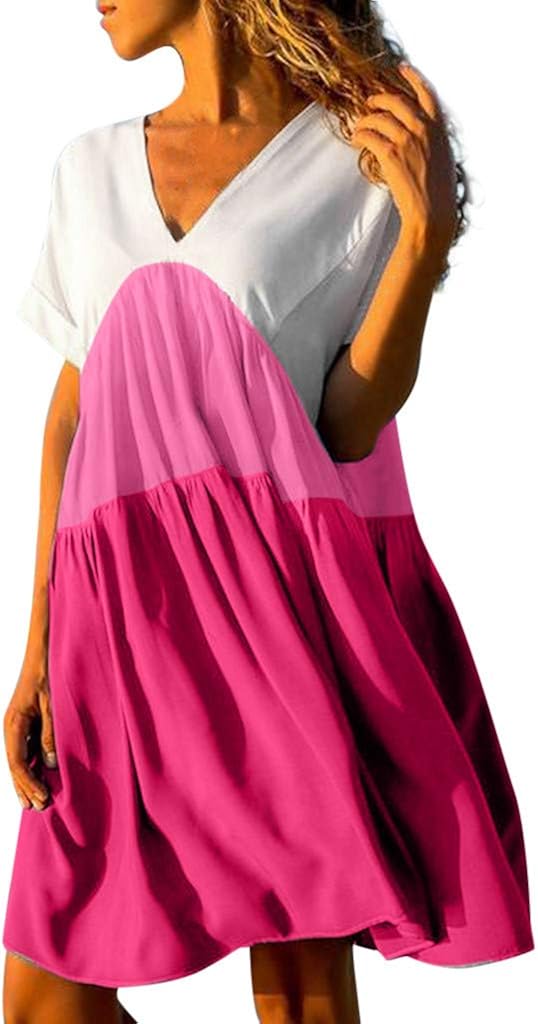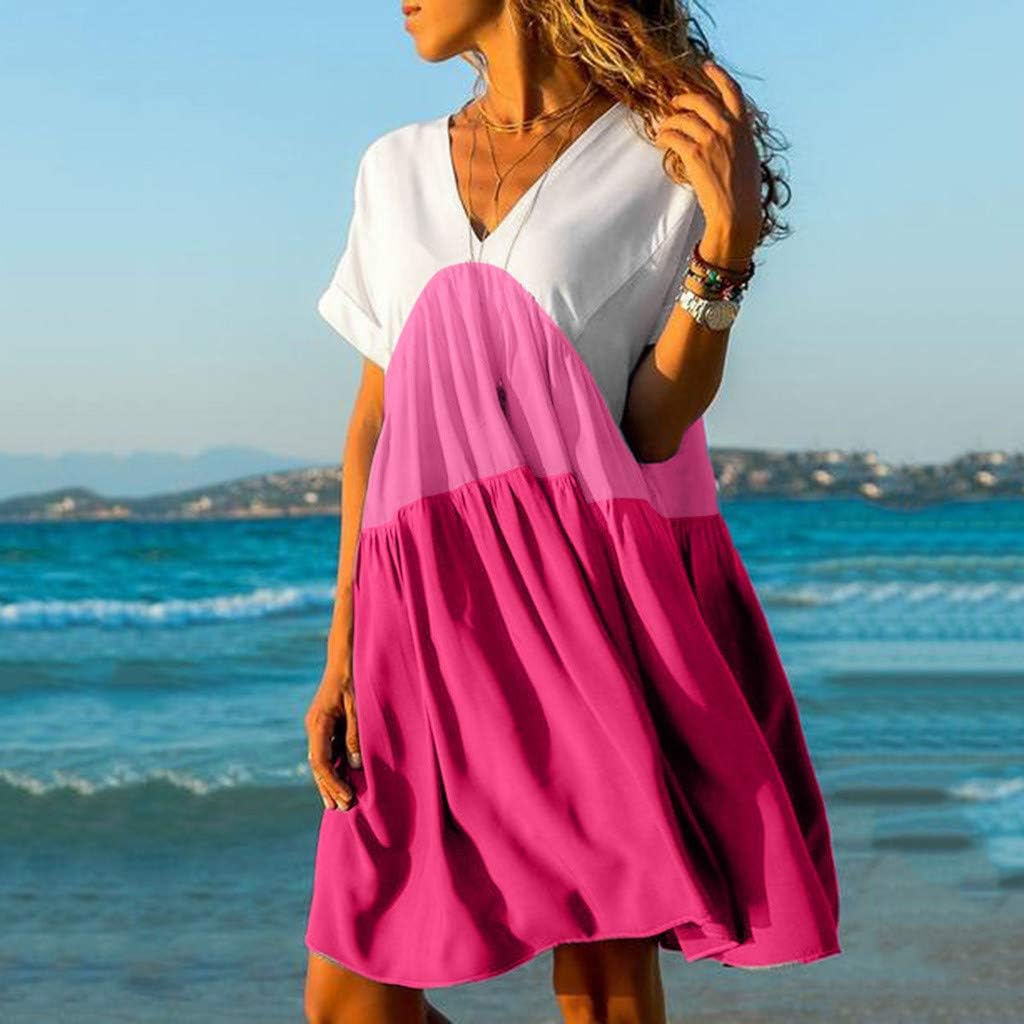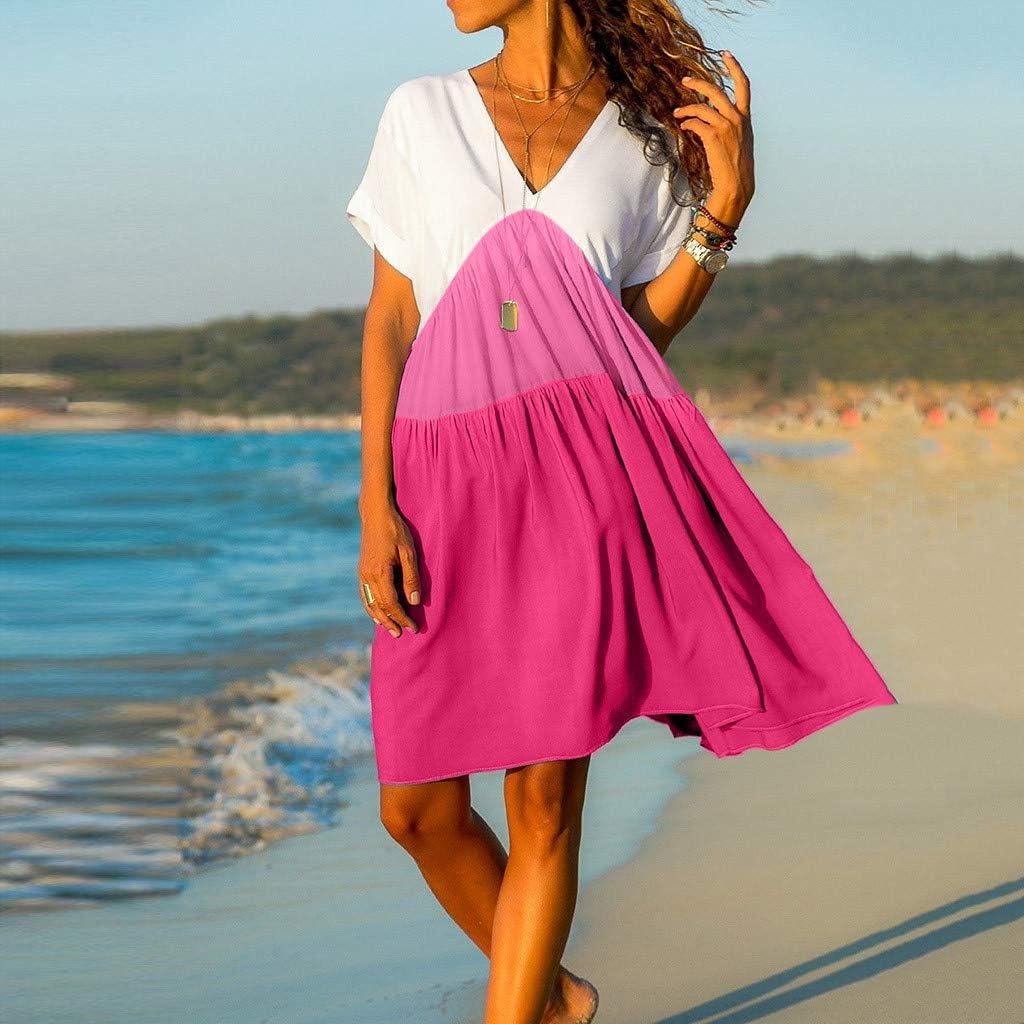
Women Summer Striped Off The Shoulder Swing Casual T Shirt Dress
Category: AMAZON FASHION
✿NOTE:The Size Mark On The clothes Is Chinese Size Number.It is recommended to buy one or two sizes larger than usual. Size:S=Bust:98cm/38.5"=Waist:100cm/39.3"=Length:75cm/29.5" Size:M=Bust:103cm/40.5"=Waist:104cm/40.9"=Length:76cm/29.9" Size:L=Bust:108cm/42.5"=Waist:108cm/42.5"=Length:77cm/30.3" Size:XL=Bust:113cm/44.4"=Waist:112cm/44.0"=Length:78cm/30.7" Size:2XL=Bust:118cm/46.4"=Waist:116cm/45.6"=Length:79cm/31.1" Size:3XL=Bust:123cm/48.4"=Waist:120cm/47.2"=Length:80cm/31.5" Features: 1.It is made of high quality materials,durable enought for your daily wearing 2.This Special design dress and will steal your heart! Chic and comfy, you can't go wrong with this amazing cute dress! 3.Great for party,Daily,I am sure you will like it! ✿Save 95% on Loose Plus Size Loose Linen Short Sleeved Shirt when you purchase 1 or more Qualifying items offered by SERYU. ✿Save 80% on Fur Collar Casual Outwear in SERYU when you purchase 1 or more Qualifying items offered by SERYU. ✿Save 80% on Winter Warm Parka Outwear when you purchase $1.00 or more of Qualifying items offered by SERYU. ✿Save 50% on 1 Fashion Stripe Tops In US For every 1 Clearance Sales you purchase offered by SERYU. ✿Save 50% on 1 High Waist Trouser In US For every 1 Hot Sale you purchase offered by SERYU. ✿Save 50% on 1 Workout Jumpsuit For every 1 Clearance Sale you purchase offered by SERYU. ✿Save 50% on 1 Pleated Skirt In US For every 1 Hot Sale you purchase offered by SERYU.
Features: Tie closure | summer dresses for women maxi dresses for women white dresses for women long dresses for women black dresses for women cocktail dresses for women formal dresses for women vintage dresses for women sexy dresses for women v neck dresses for women party dresses for women wrap dresses for women bohemian dresses for women t shirt dresses for women long sleeve dresses for women boho dresses for women sequin dress hawaiian dresses for women casual | dresses for women cocktail dress off the shoulder dress lace dress halter dress vintage dress boho dress red dresses for women long sleeve maxi dress royal blue dresses for women evening dresses for women floral dress denim dresses for women floral dresses for women elegant dresses for women princess dress lace dresses for women dresses for women casual summer purple dresses for women cute dresses for women hawaiian dress floral maxi dress strapless | dress polka dot dress sleeveless dresses for women turquoise dresses for women denim dress v neck maxi dresses for women short sleeve dresses for women chiffon dress mini dresses for women sun dress tunic dresses for women chiffon dresses for women beach dresses for women off shoulder dress christmas dress evening dresses suower dress swing dress lace dress for women business dresses for women embroidered dress plaid dress linen dress sequin dresses for | women maxi dresses summer dresses for women maxi summer dresses for women with lace summer dresses for women with long sleeves summer dresses a line summer dresses and skirts for women maxi beach dresses short summer dresses high waist summer dresses off shoulder summer dresses rayon women beach dress bikini women beach dress cover up women beach dress chiffon beach dress a line women beach dress midi beach dresses